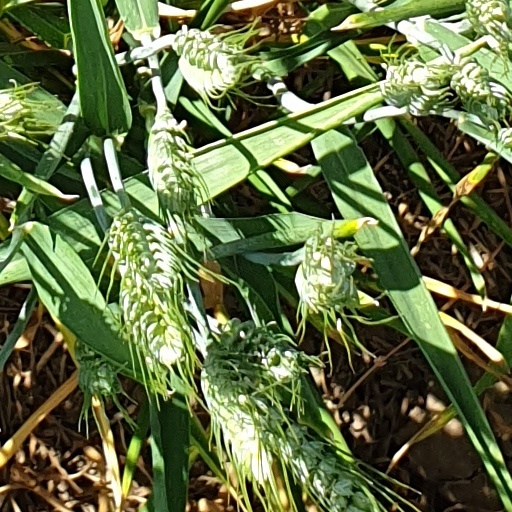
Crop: wheat